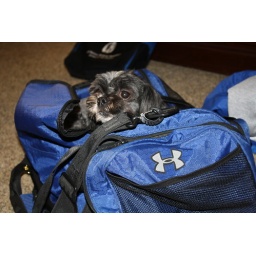
Woke up to find my dog sleeping in my son's Under Armour bag. He seemed pretty comfy!